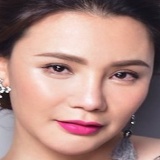
ca sĩ Hồ Quỳnh Hương